Hanford Tank Waste Treatment and Immobilization Plant

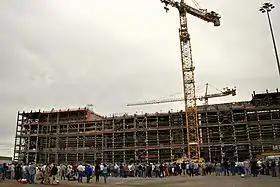
Hanford Tank Waste Treatment and Immobilization Plant in 2012

The Hanford Tank Waste Treatment and Immobilization Plant, known as the Vit Plant, will process the nuclear waste at the Hanford Site in Washington into a solid glass form using vitrification. A proven technology that has been used at the Savannah River Site and West Valley Demonstration Project, vitrification involves mixing the waste with glass-forming chemicals, heating it to 2,100 degrees Fahrenheit (1,149 degrees Celsius), and pouring it into stainless steel containers to solidify.